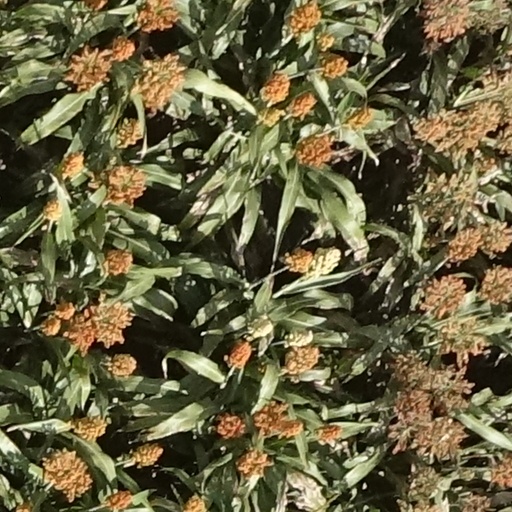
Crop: sorghum